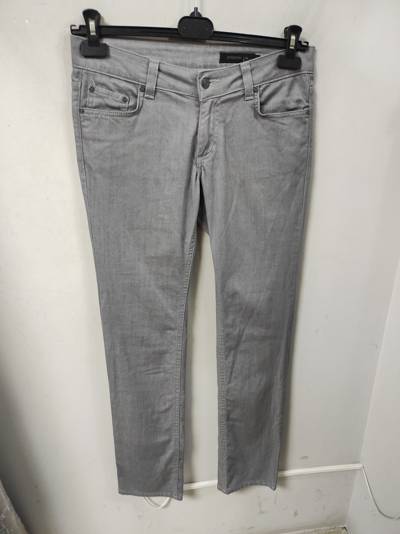
Waste category: clothes